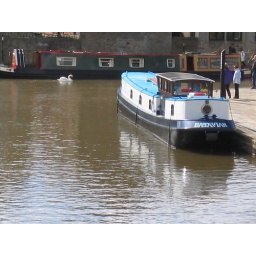
Another house boat on the canal. Some people actually live in these things!